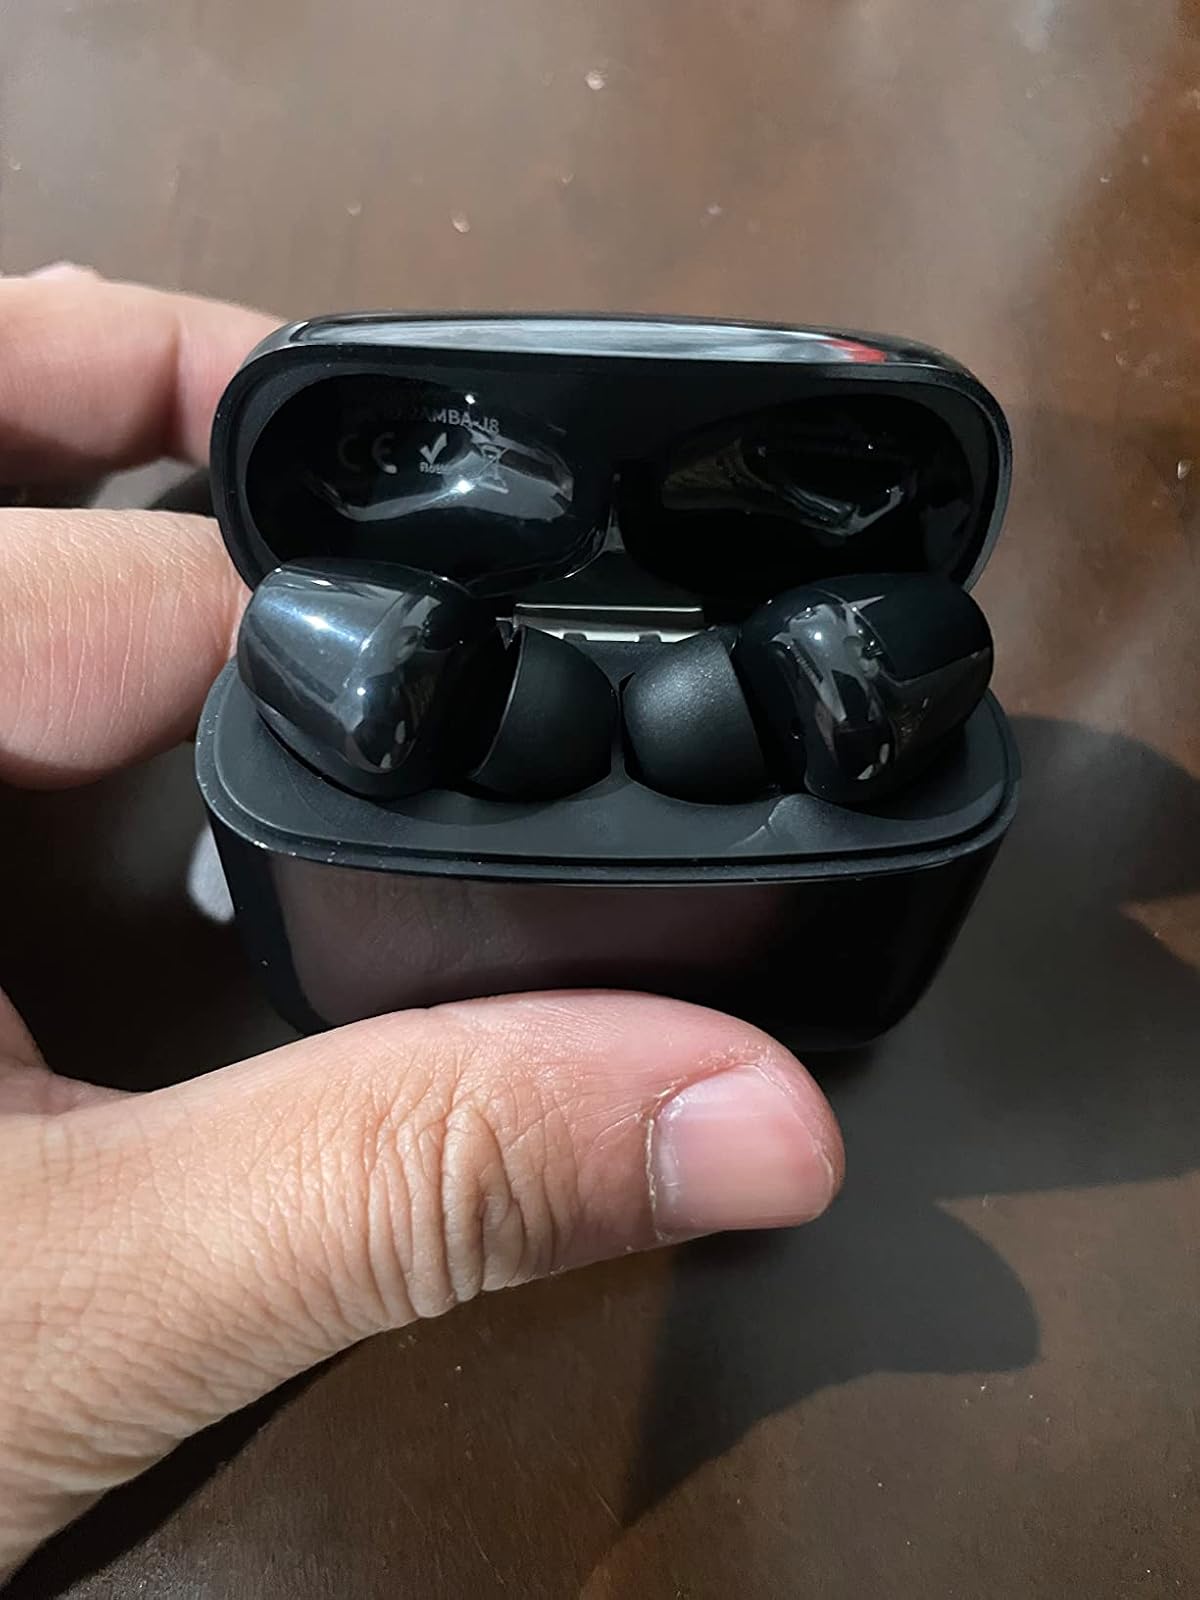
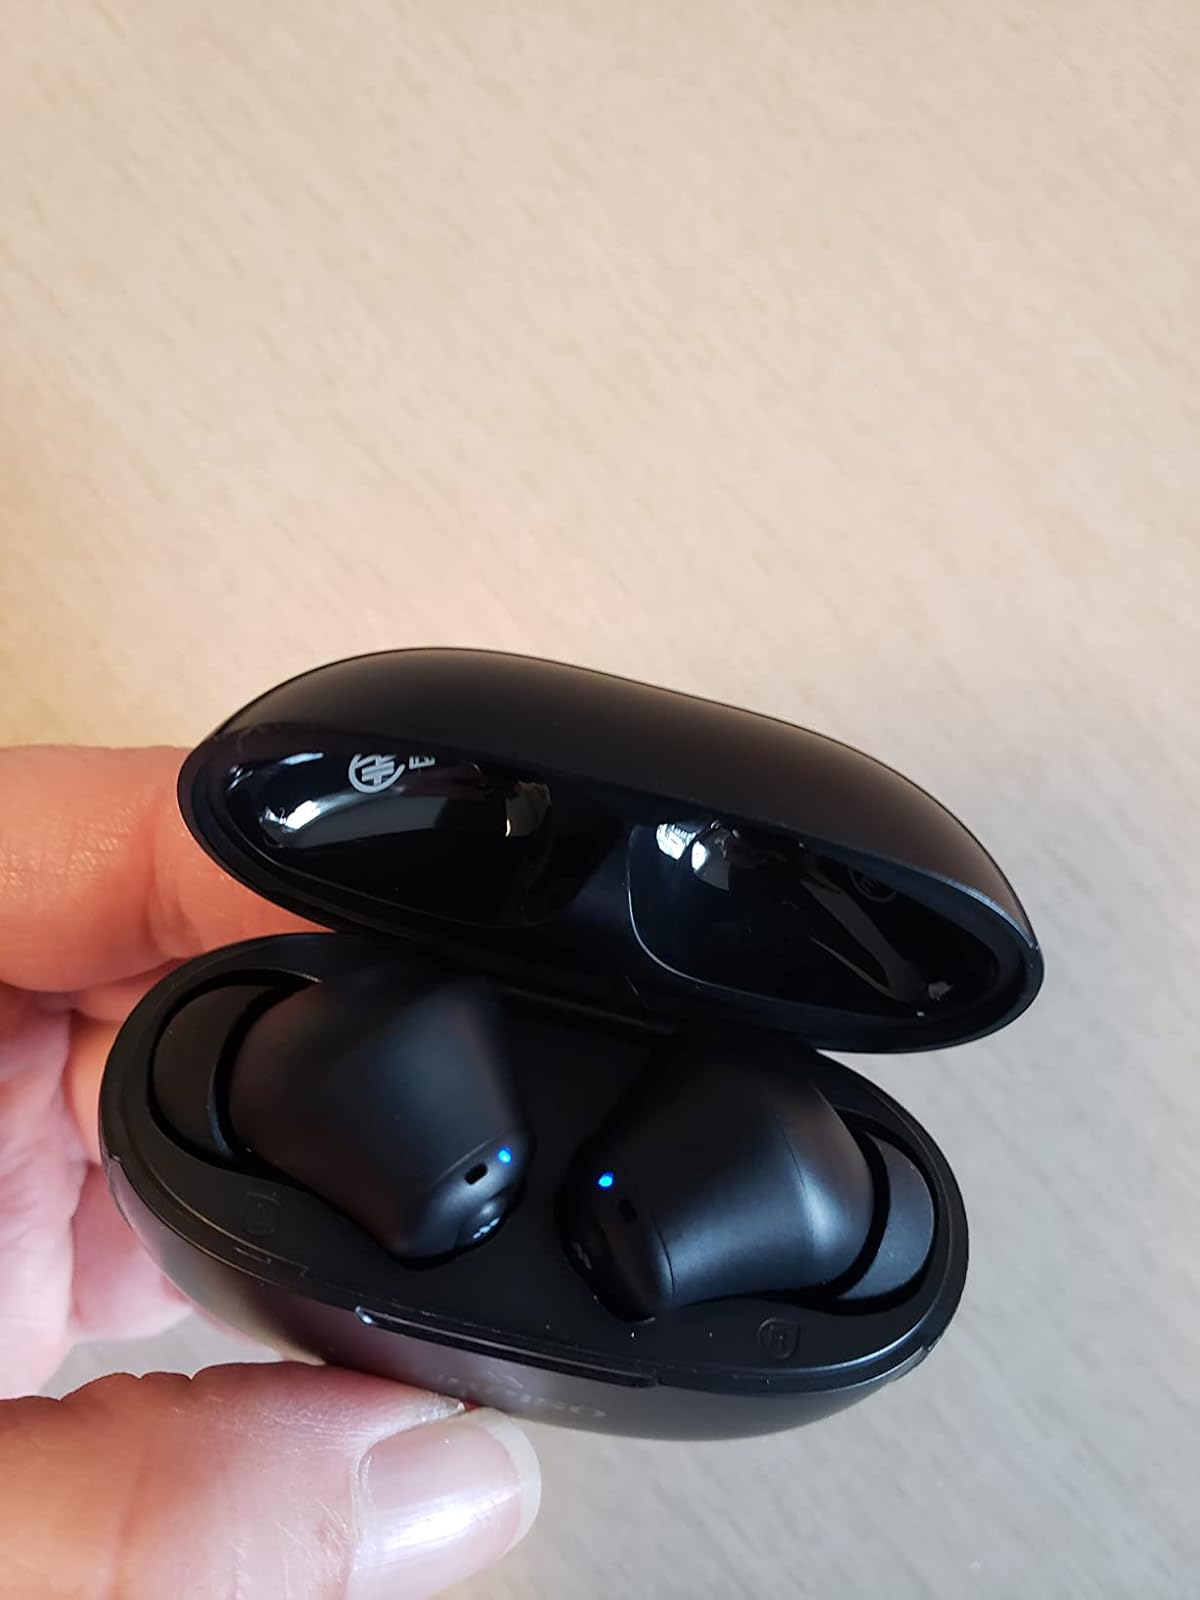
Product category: earbuds
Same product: no